Santa Cruz Yachts

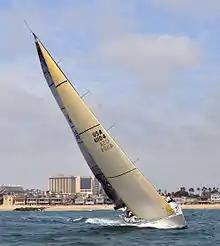
Santa Cruz 70 "Retro" off Newport Beach California

Santa Cruz Yachts, was founded under the name Bill Lee Yachts, and was named after the founder Bill Lee. They were originally located in “the chicken coop” in Santa Cruz, California.